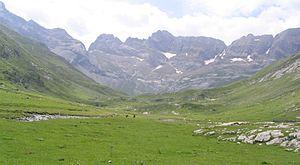
Le mont Perdu, situé en Espagne, proche de la frontière franco-espagnole, est le sommet le plus élevé du massif du Mont-Perdu avec 3 355 m d'altitude, sur la crête séparant les canyons d'Ordesa et de Pineta. C'est le pic central des Tres Serols ou Tres Hermanas constituées par le Cylindre du Marboré, le Soum de Ramond, et le mont Perdu lui-même.
Le tourisme dans les Hautes-Pyrénées constitue la première activité économique du département. Il résulte notamment de la pratique du pèlerinage à Lourdes, de l'attrait du pyrénéisme et de certains sites culturels.
La vallée d'Estaubé est une vallée pyrénéenne comprise entre les vallées de Héas et de Gavarnie au sud de Gèdre, en Lavedan dans les Hautes-Pyrénées.
Tuquerouye est un lieu-dit des Pyrénées, sur la commune de Gavarnie-Gèdre dans le département français des Hautes-Pyrénées.